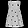
Label: Dress